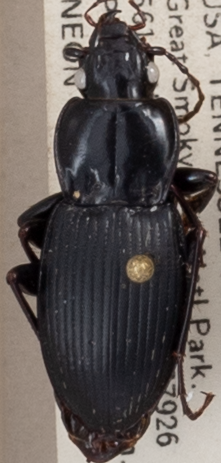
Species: Cyclotrachelus sigillatus
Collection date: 2021-08-03
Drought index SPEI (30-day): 0.03
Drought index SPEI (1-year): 0.8
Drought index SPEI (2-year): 1.69